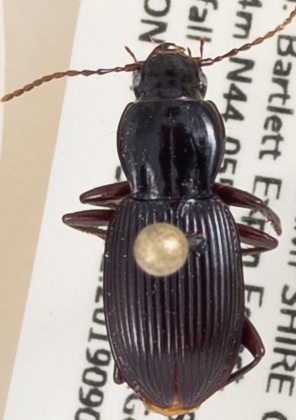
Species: Pterostichus tristis
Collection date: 2019-09-04
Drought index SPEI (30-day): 0.27
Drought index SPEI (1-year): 0.966
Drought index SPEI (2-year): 0.732